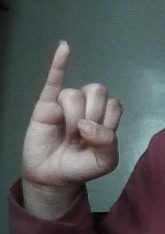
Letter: meem